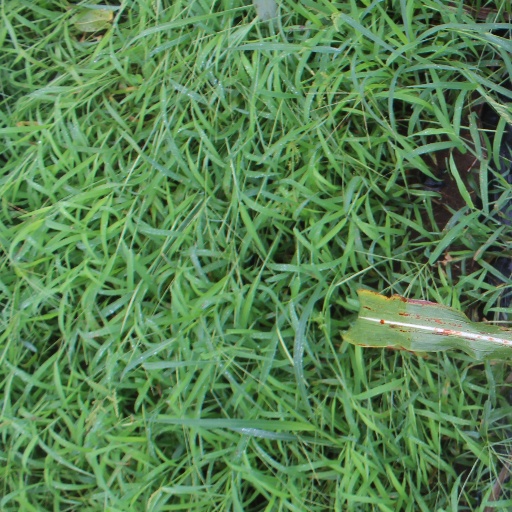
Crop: sorghum